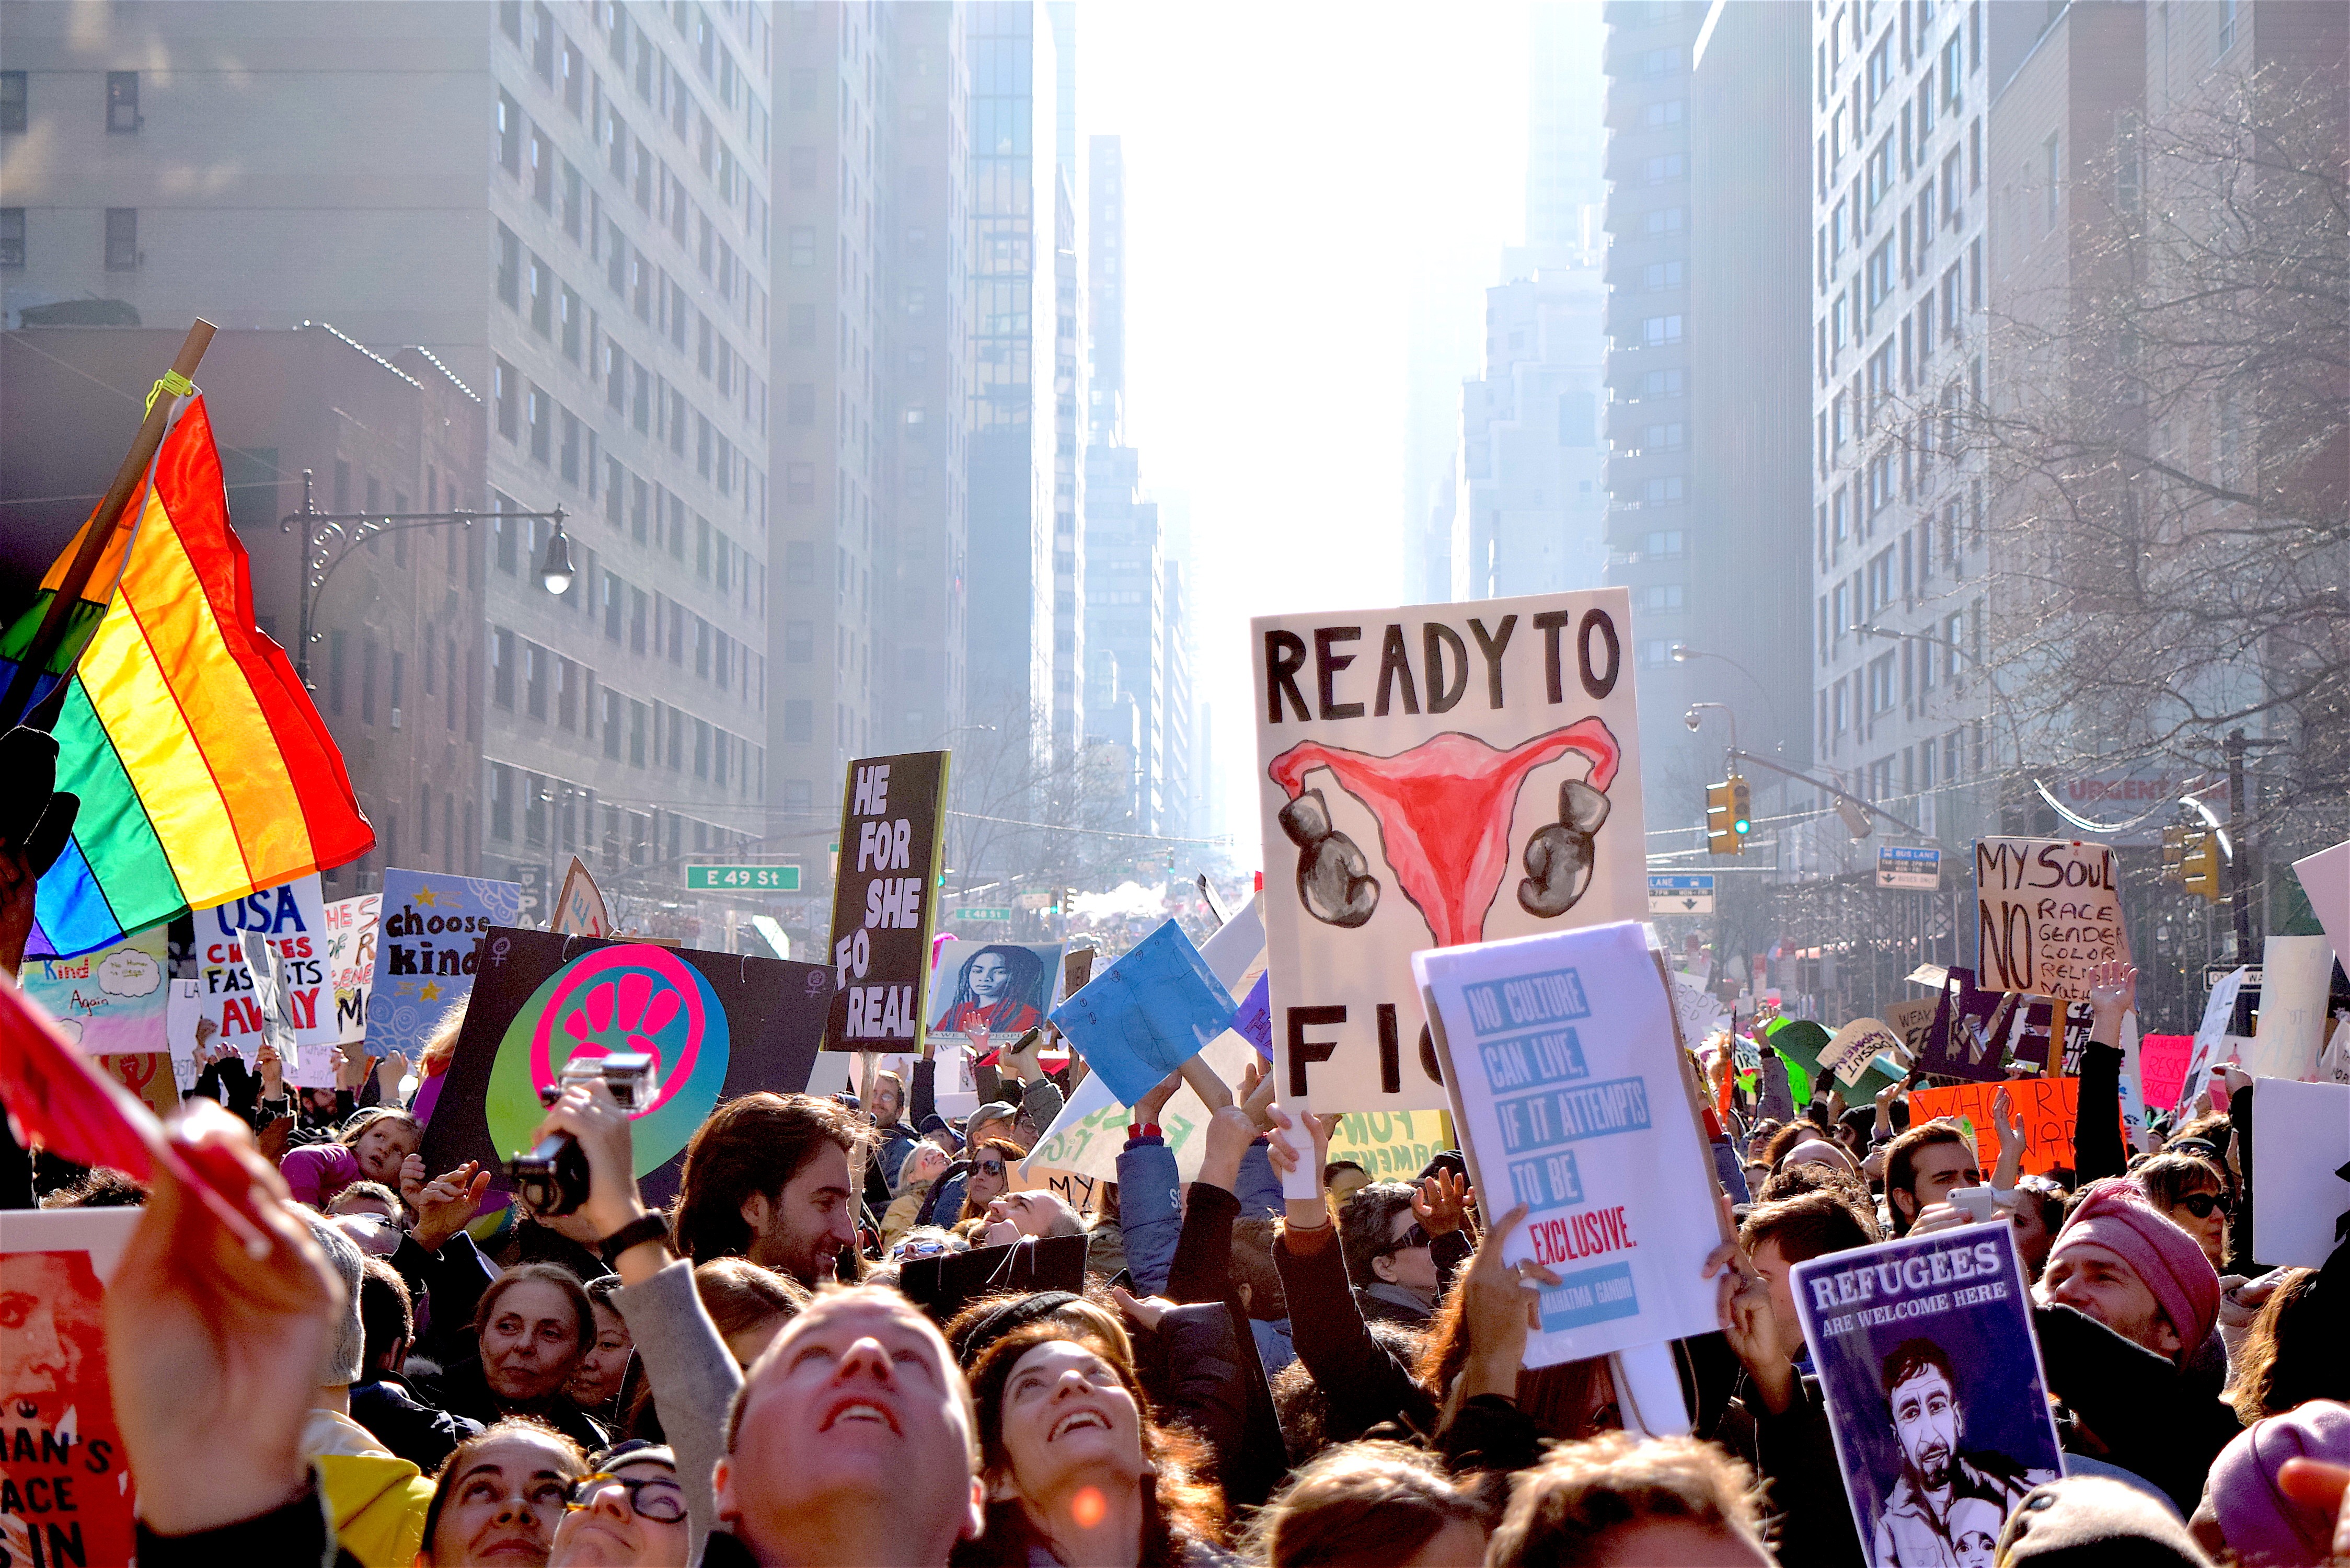
people, crowd, social, love, human, festival, international, girls, women, courage, determination, march, history, day, mothers, political, event, demonstration, rally, strong, protest, awareness, respect, strength, rights, equality, activism, progress, gender, worldwide, integrity, achievements, equal, women's march, empowerment, struggles